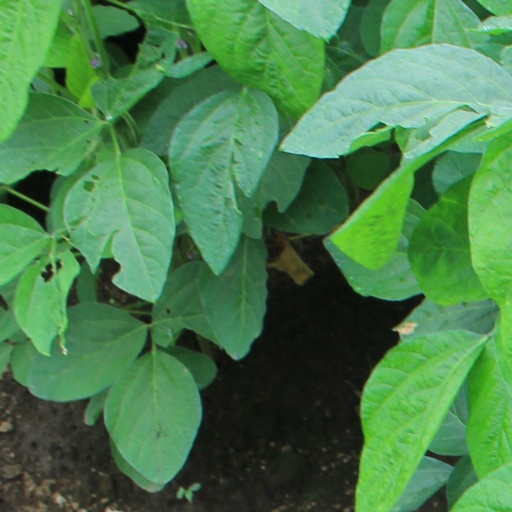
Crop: soybean